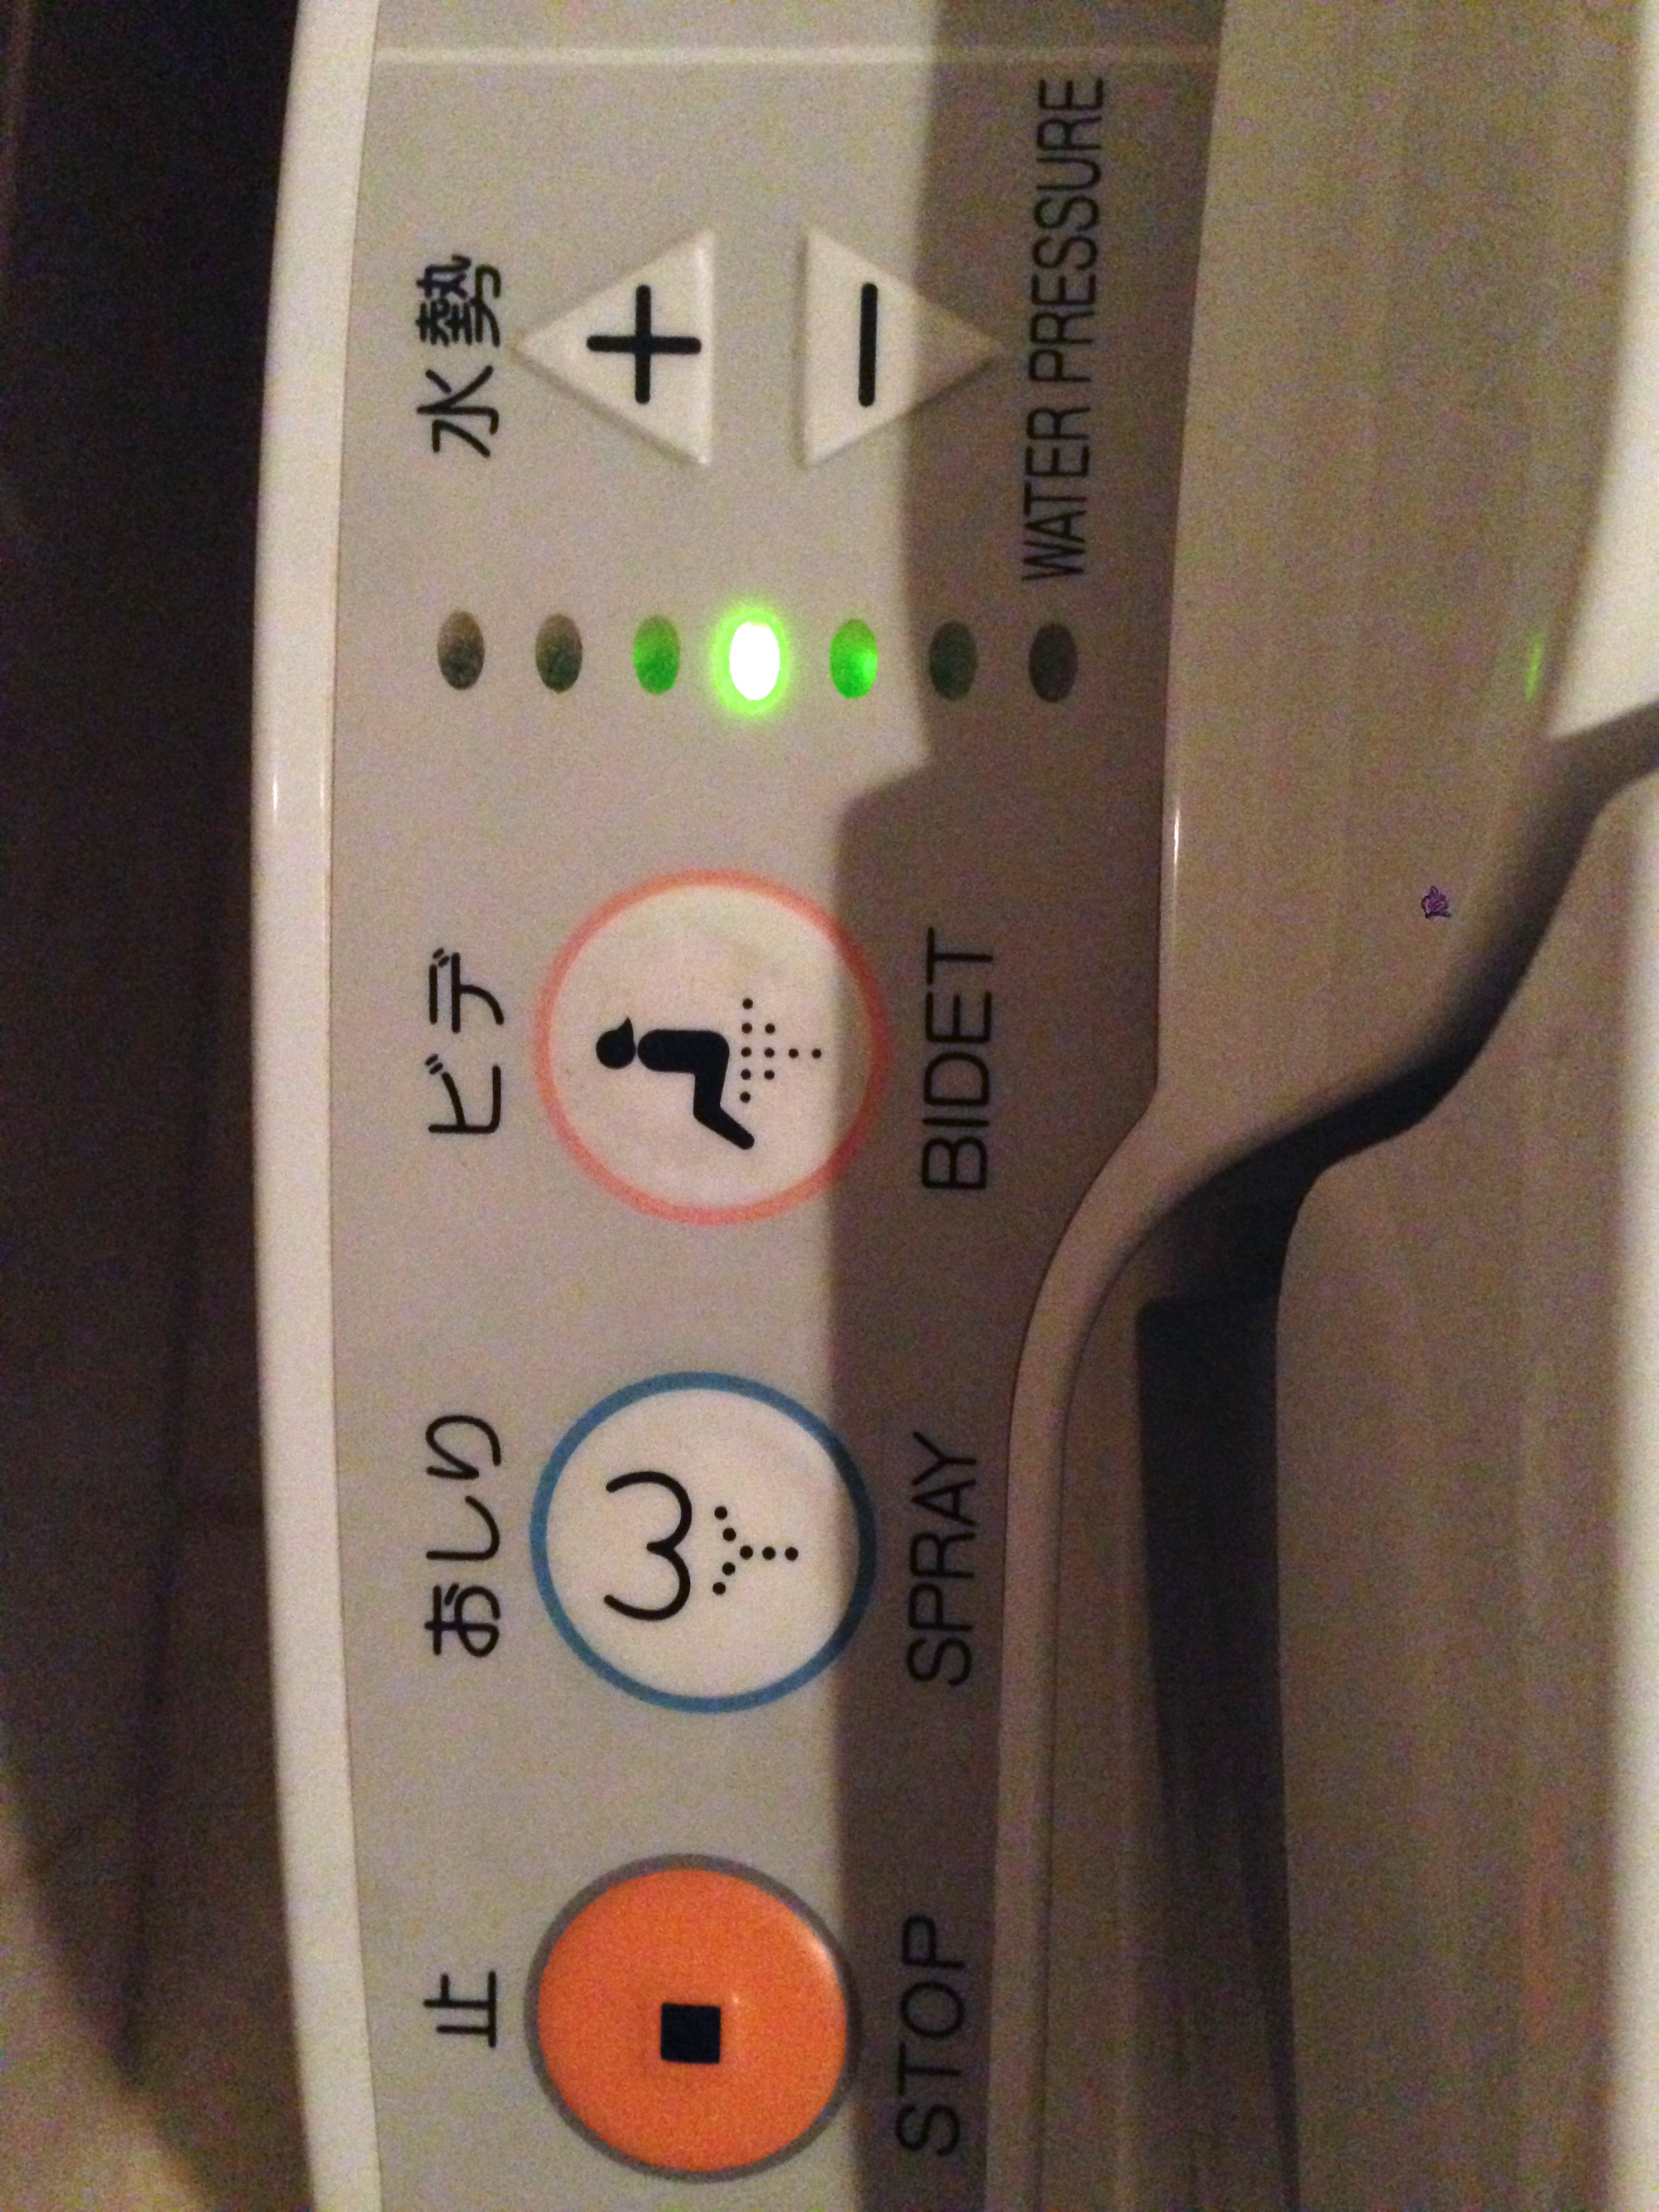
technology, clock, gadget, product, electronics